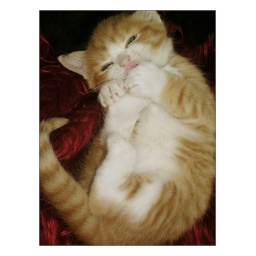
This kitty bites paw at you.Taken during a 'kitty photoshoot' at my best friend's house in 2004. Nikon 5400